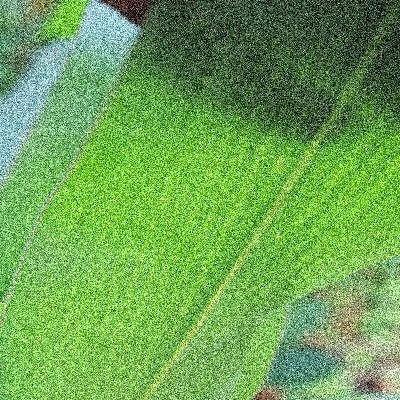
Label: Corn_(Maize)___Leaf_Spot